Ma Ying-jeou

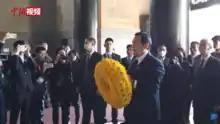
Ma paying respects at the Sun Yat-sen Mausoleum in Nanjing, March 2023

In 2005, Ma and Wang Jin-pyng were candidates in the first competitive election for KMT chairmanship. On 5 April 2005, in an exclusive interview with CTV talk show host Sisy Chen, Ma said he wished to lead the opposition Kuomintang with Wang, if he were elected its chairman, as their support bases are complementary.